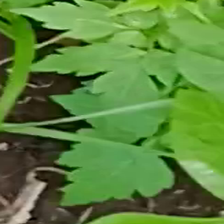
Weed species: Lamber_Quarter_plant(Chenopodium )